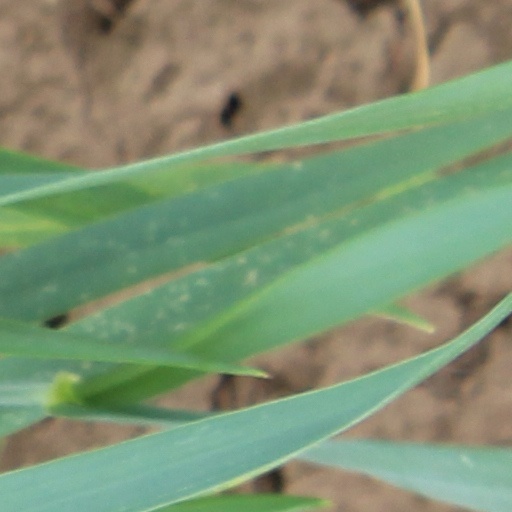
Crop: wheat